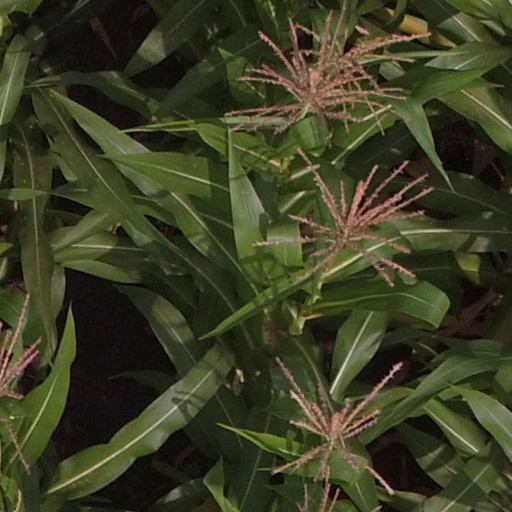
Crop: maize; corn